Question: Please indicate a possible affordance area of bicycle that can be used for holding with hands
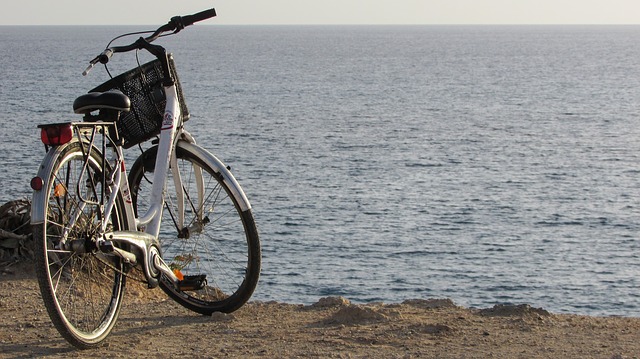
Answer: [79.5, 0.5, 222.5, 81.5]